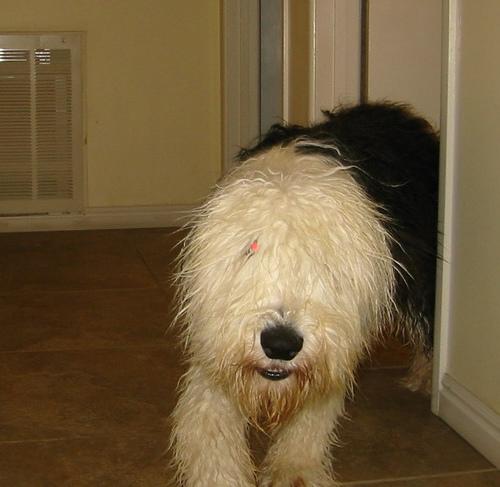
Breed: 257-n000108-Old_English_sheepdog